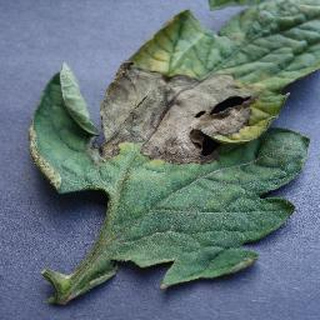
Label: tomato_late_blight